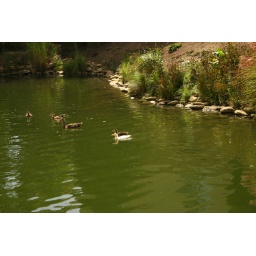
ducks in blowing rock